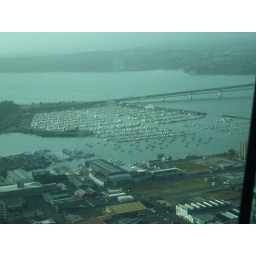
A view of the marina from the Sky Tower, all of those are sail boats by the way.